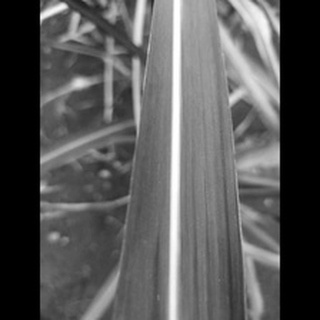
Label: sugarcane_yellow_leaf_disease